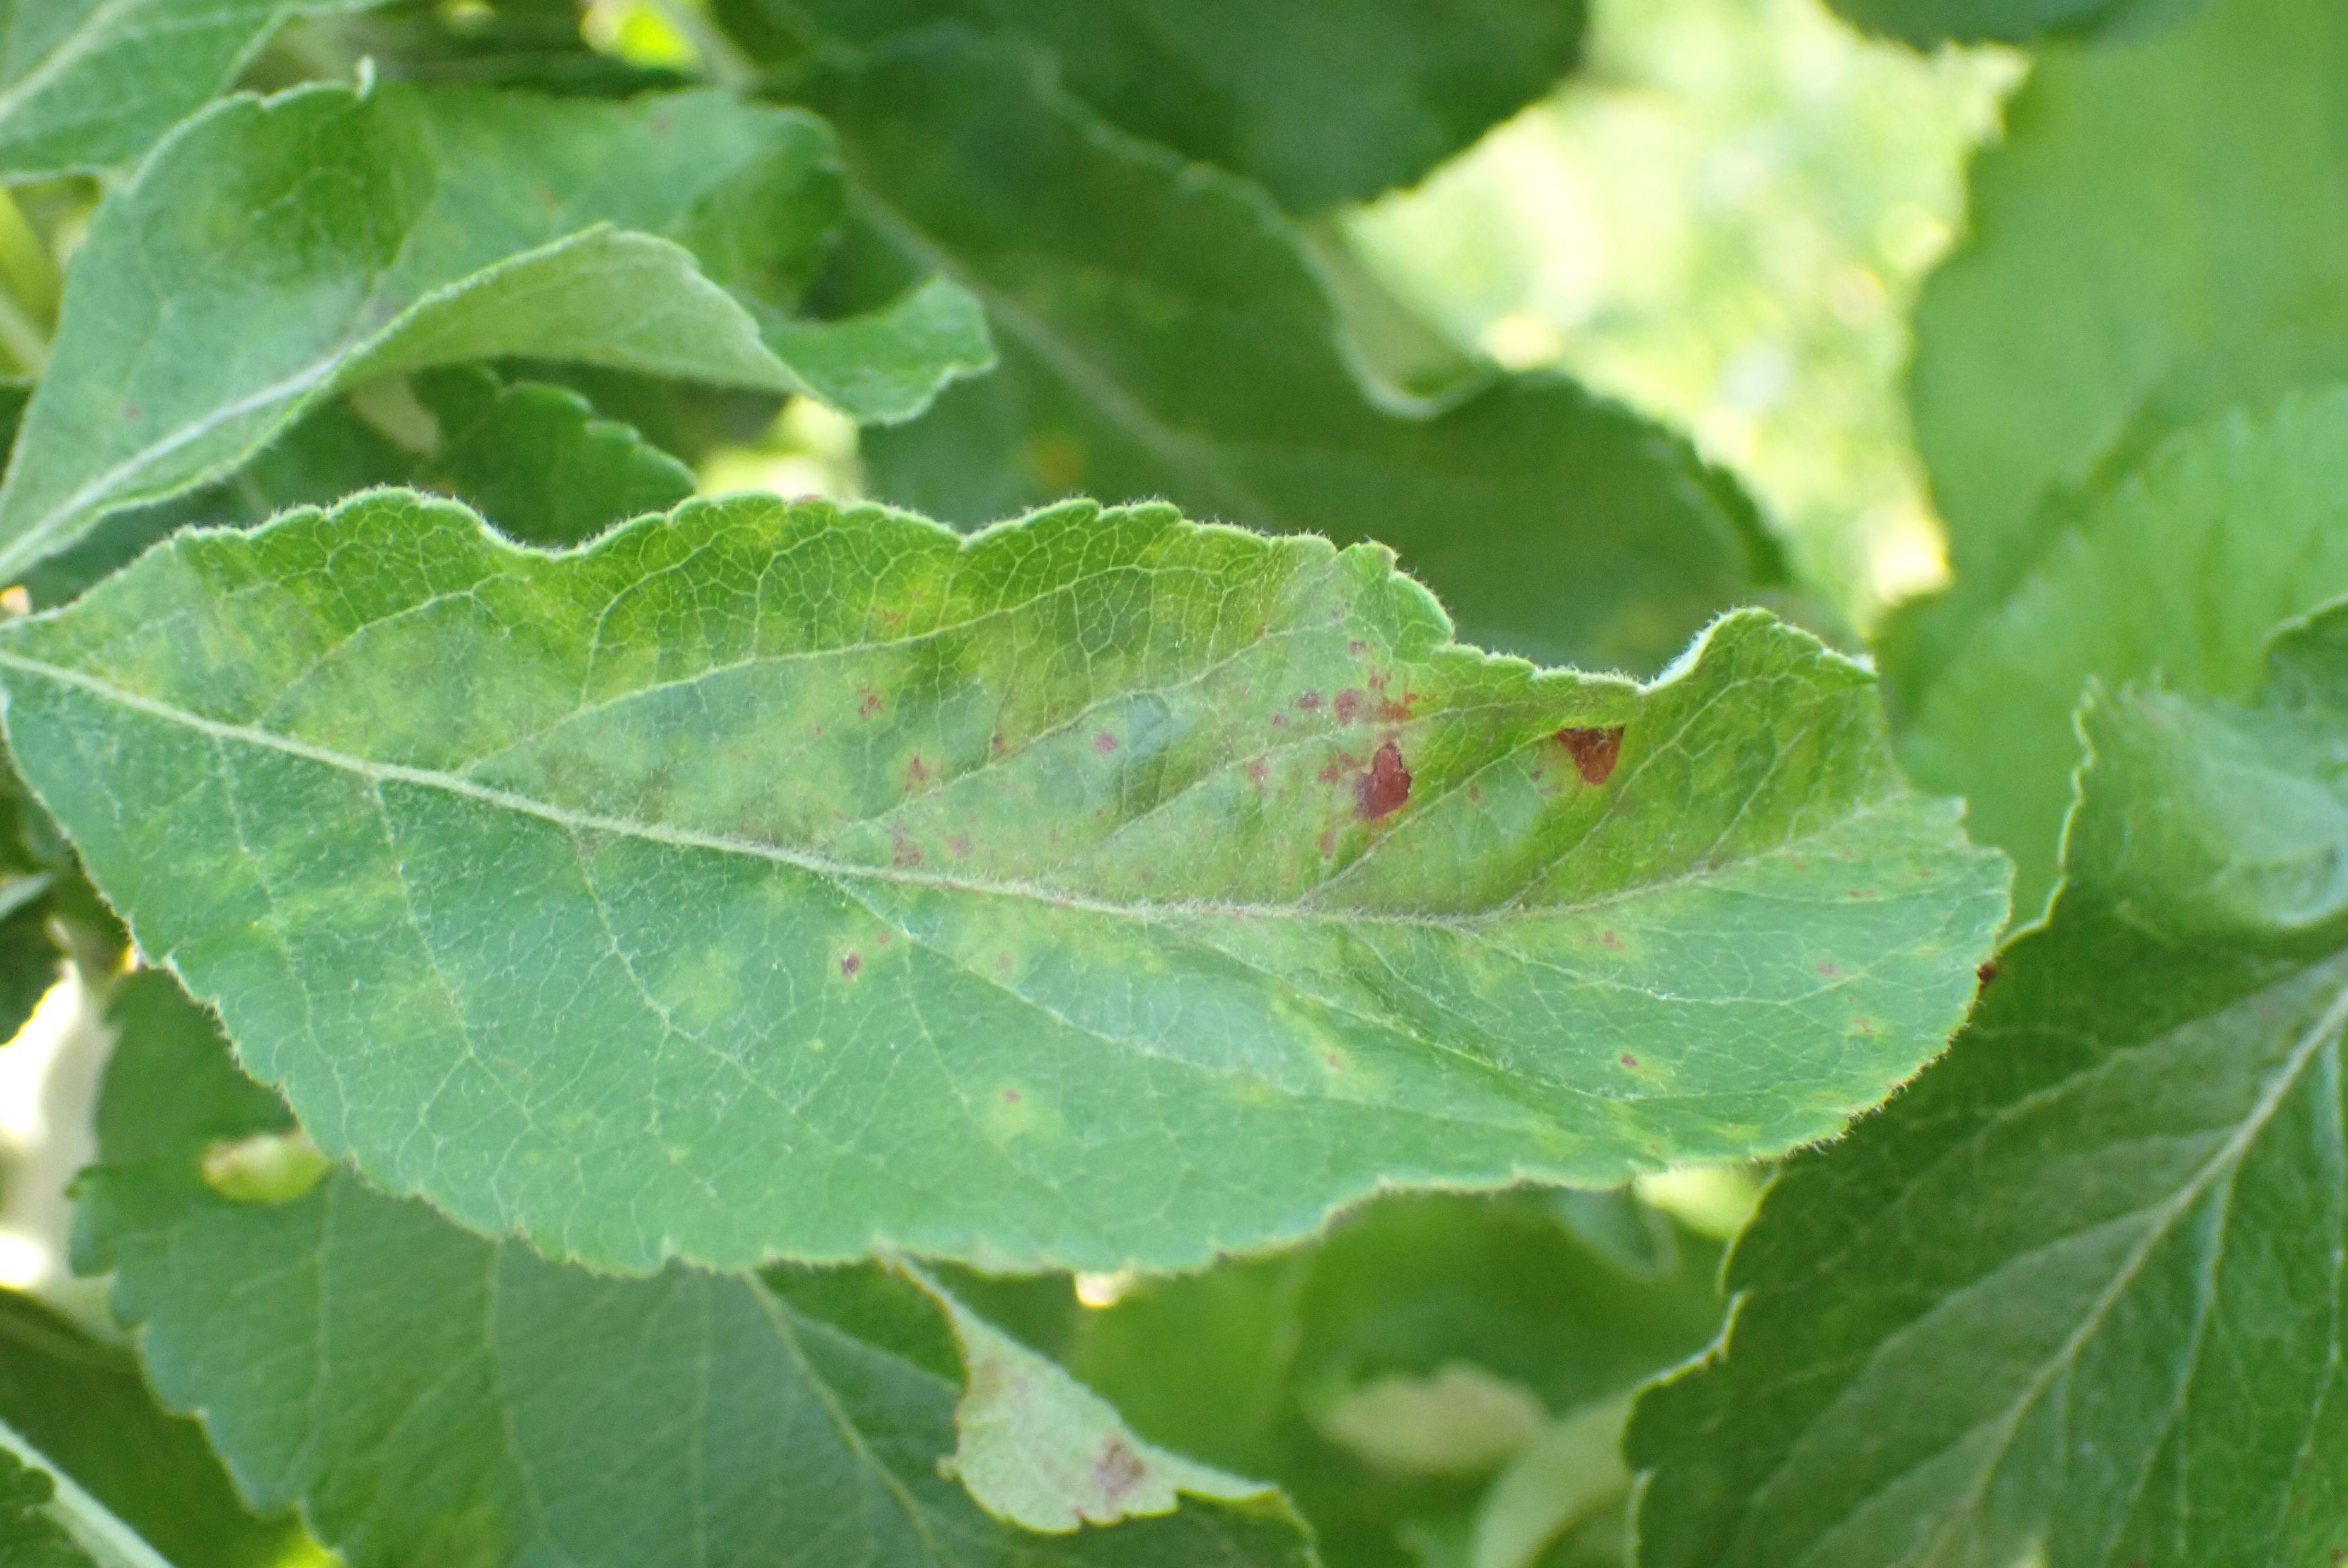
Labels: complex